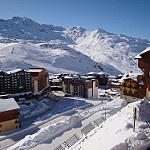
Scene: Outdoor